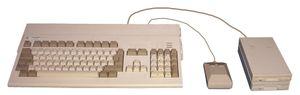
L’Amiga est une famille d’ordinateurs personnels commercialisée par Commodore International entre 1985 et 1994. Dans les années 1990, il est très populaire sur la scène démo, parmi les amateurs de jeux vidéo et dans l'industrie de la vidéo. Dans les années 1980, l'Amiga offrait en standard un affichage plus coloré et plus animé, un meilleur son et un système d'exploitation plus avancé que la plupart de ses concurrents.
L'Amiga 1200, ou A1200, était l'ordinateur Amiga de troisième génération de Commodore International, destiné au marché familial. il sortit en octobre 1992, au prix de 399 £ au Royaume-Uni et 599 $ aux États-Unis.